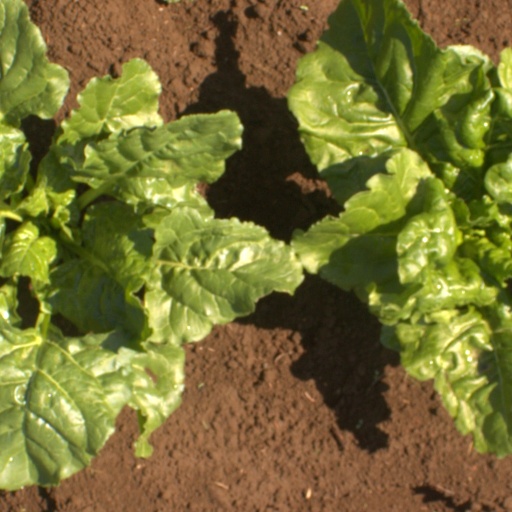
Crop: sugar beet